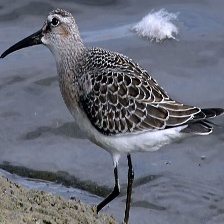
Species: DUNLIN
Scientific name: CALIDRIS ALPINA
ImageNet parent category: red-backed_sandpiper